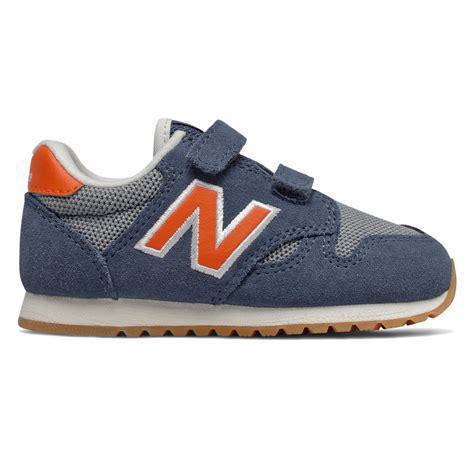
Brand: New
Model: Balance 520